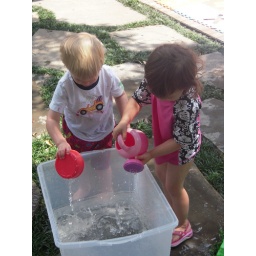
The usual suspects and two joiners. We had painters' studio followed by water bucket and spray ball rinse-off fun.